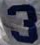
Number: 3